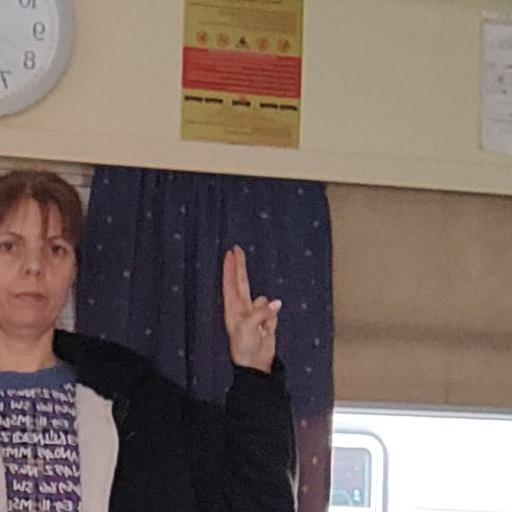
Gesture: two_up